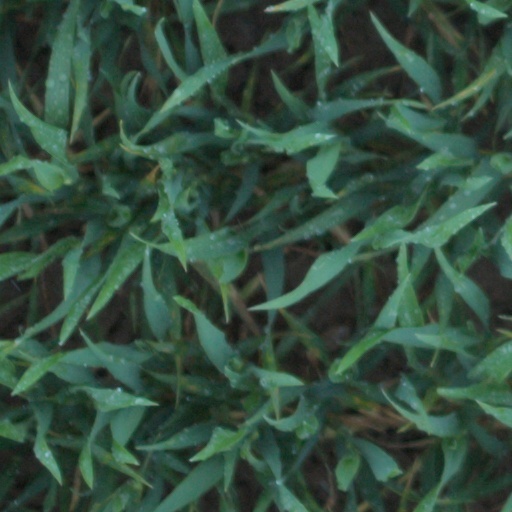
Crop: wheat